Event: Ecuador Earthquake
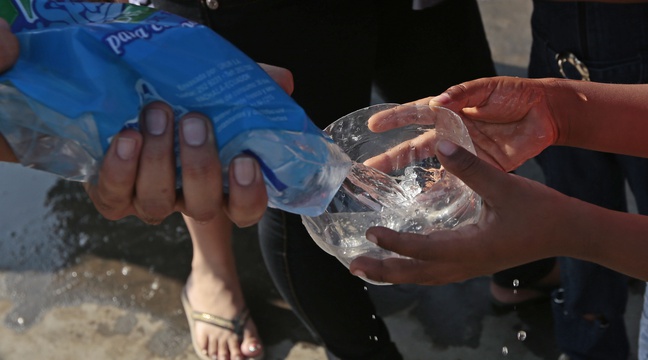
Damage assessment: no_damage